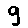
Label: 9